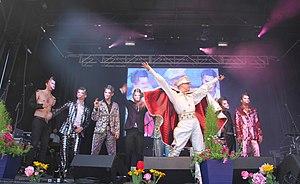
Paul Oscar, de son vrai nom Páll Óskar Hjálmtýsson, né le 16 mars 1970 à Reykjavik, est un chanteur islandais, dans un registre dance et pop.